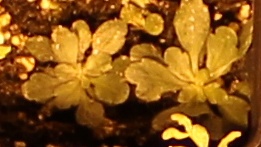
Label: Horseweed